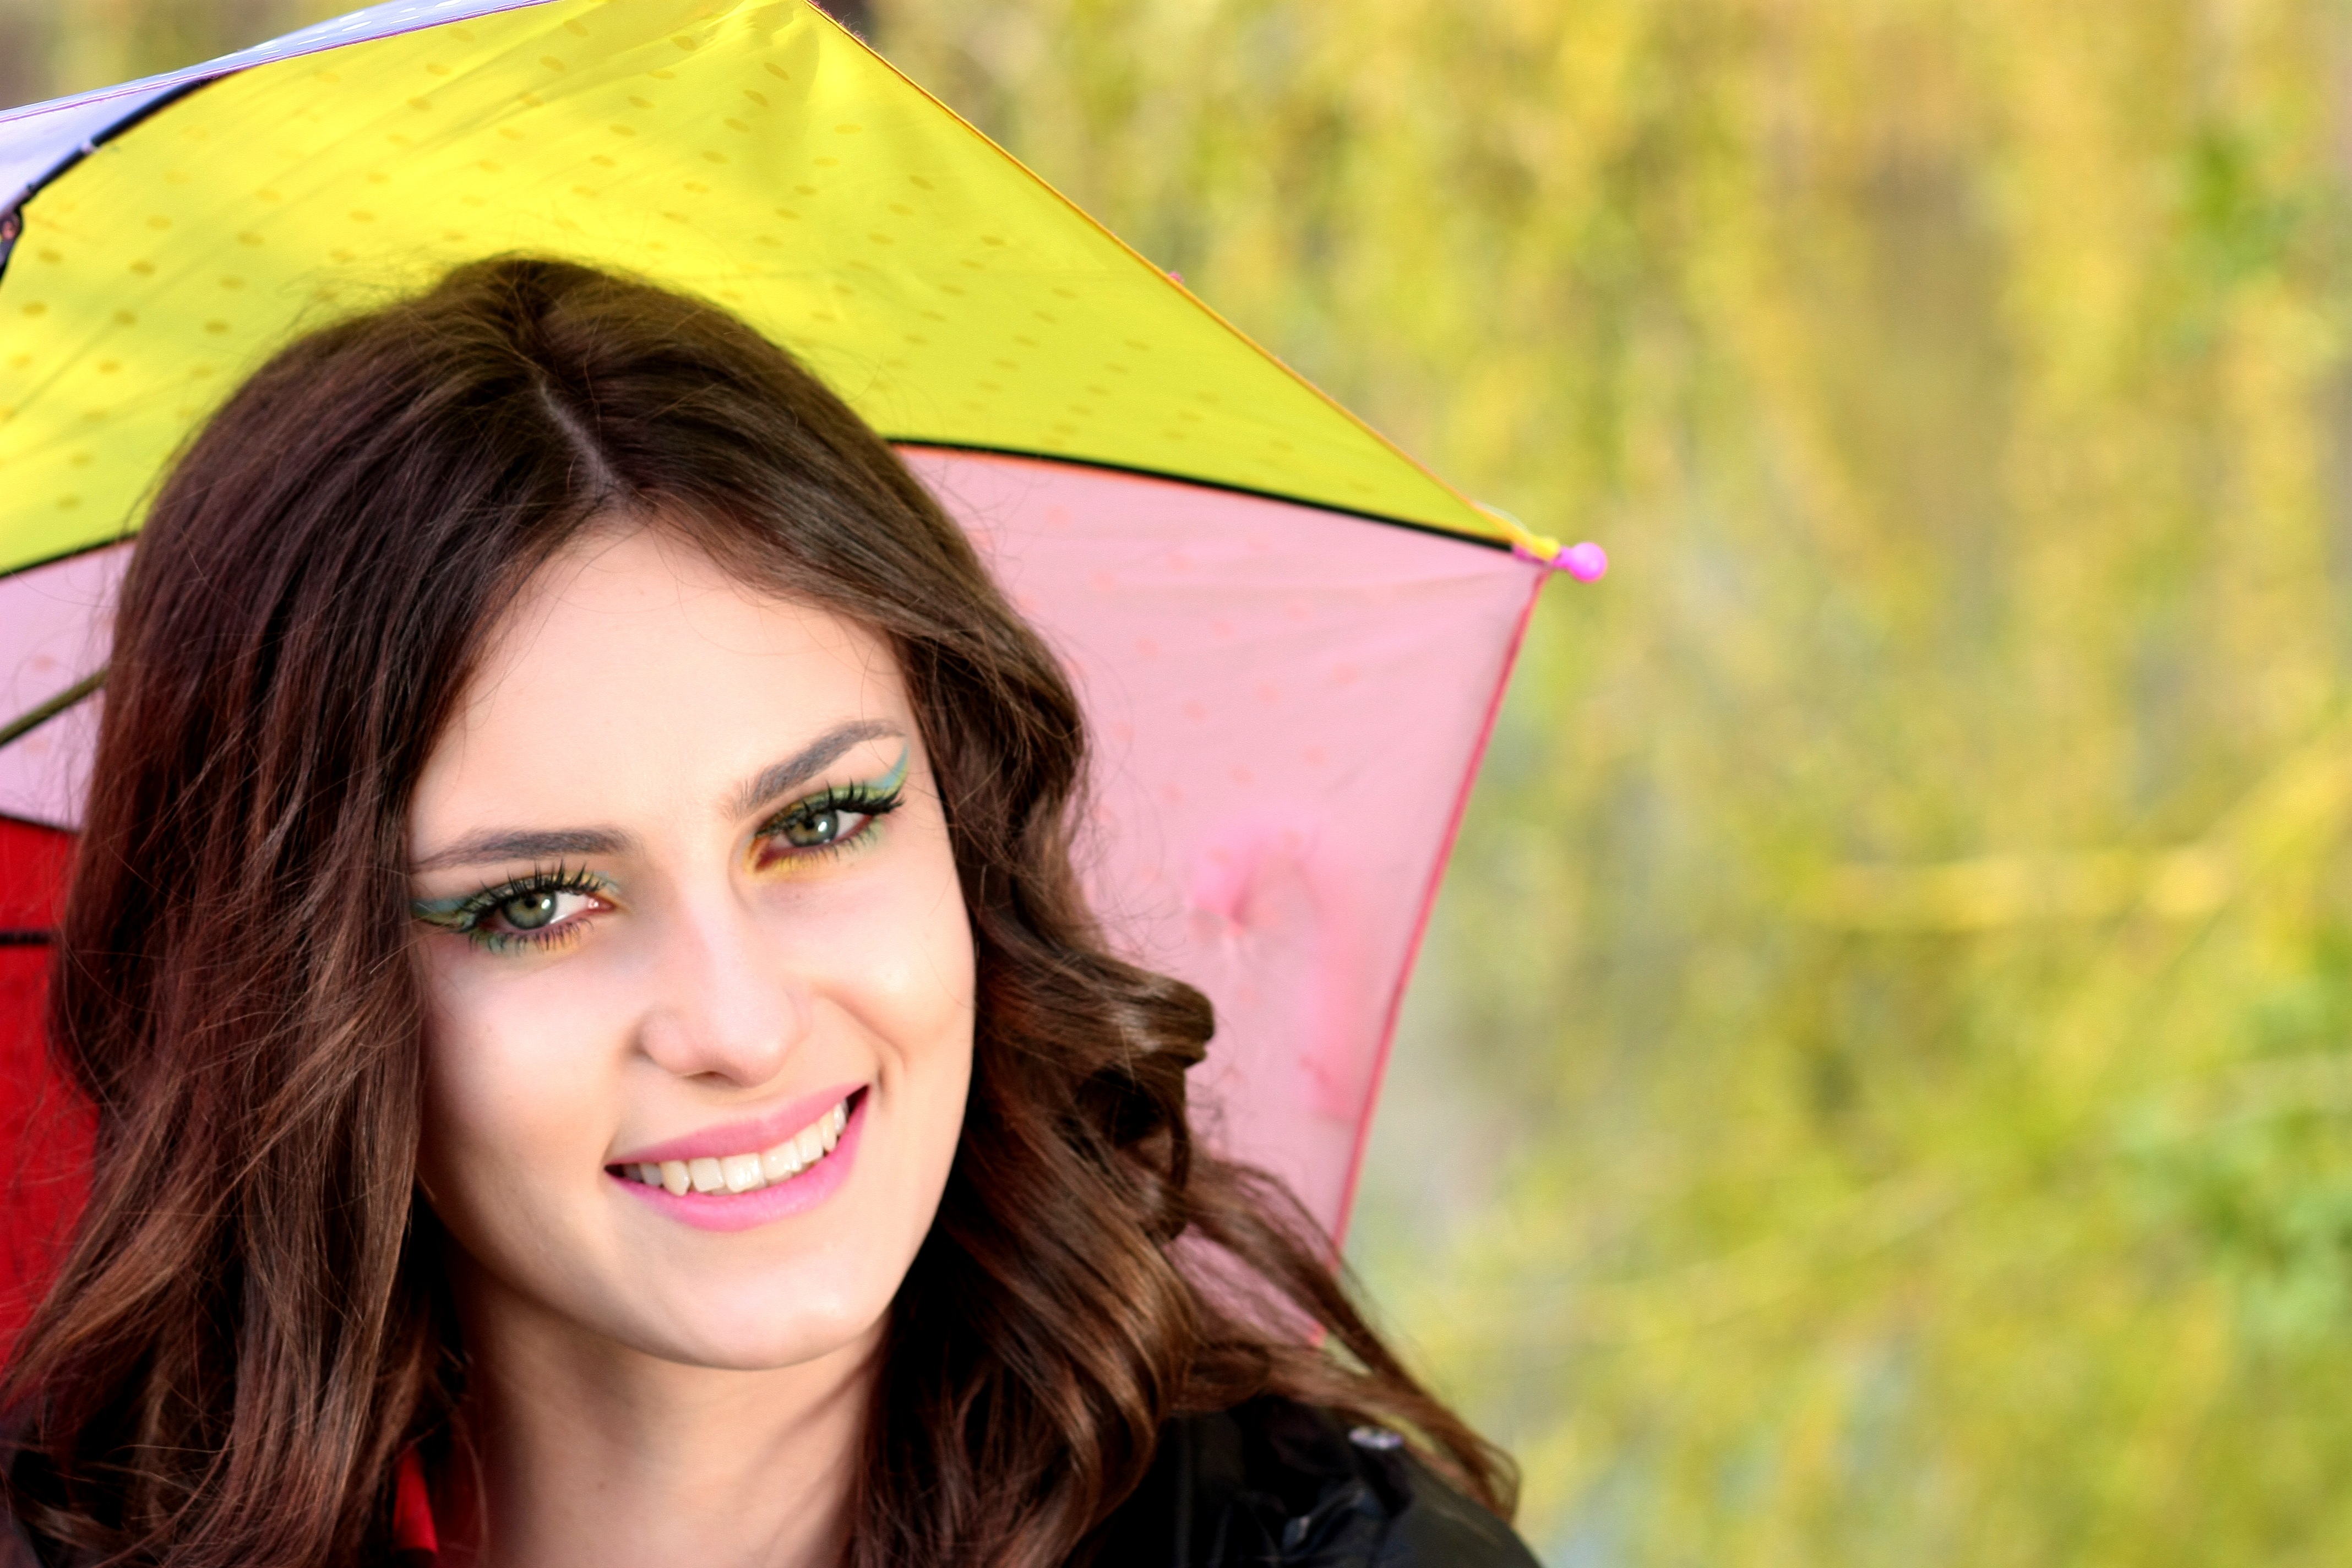
girl, woman, hair, photography, flower, portrait, model, spring, umbrella, color, autumn, facial expression, season, hairstyle, smile, long hair, coloring, face, eye, head, skin, beauty, emotion, photo shoot, green eyes, brown hair, portrait photography